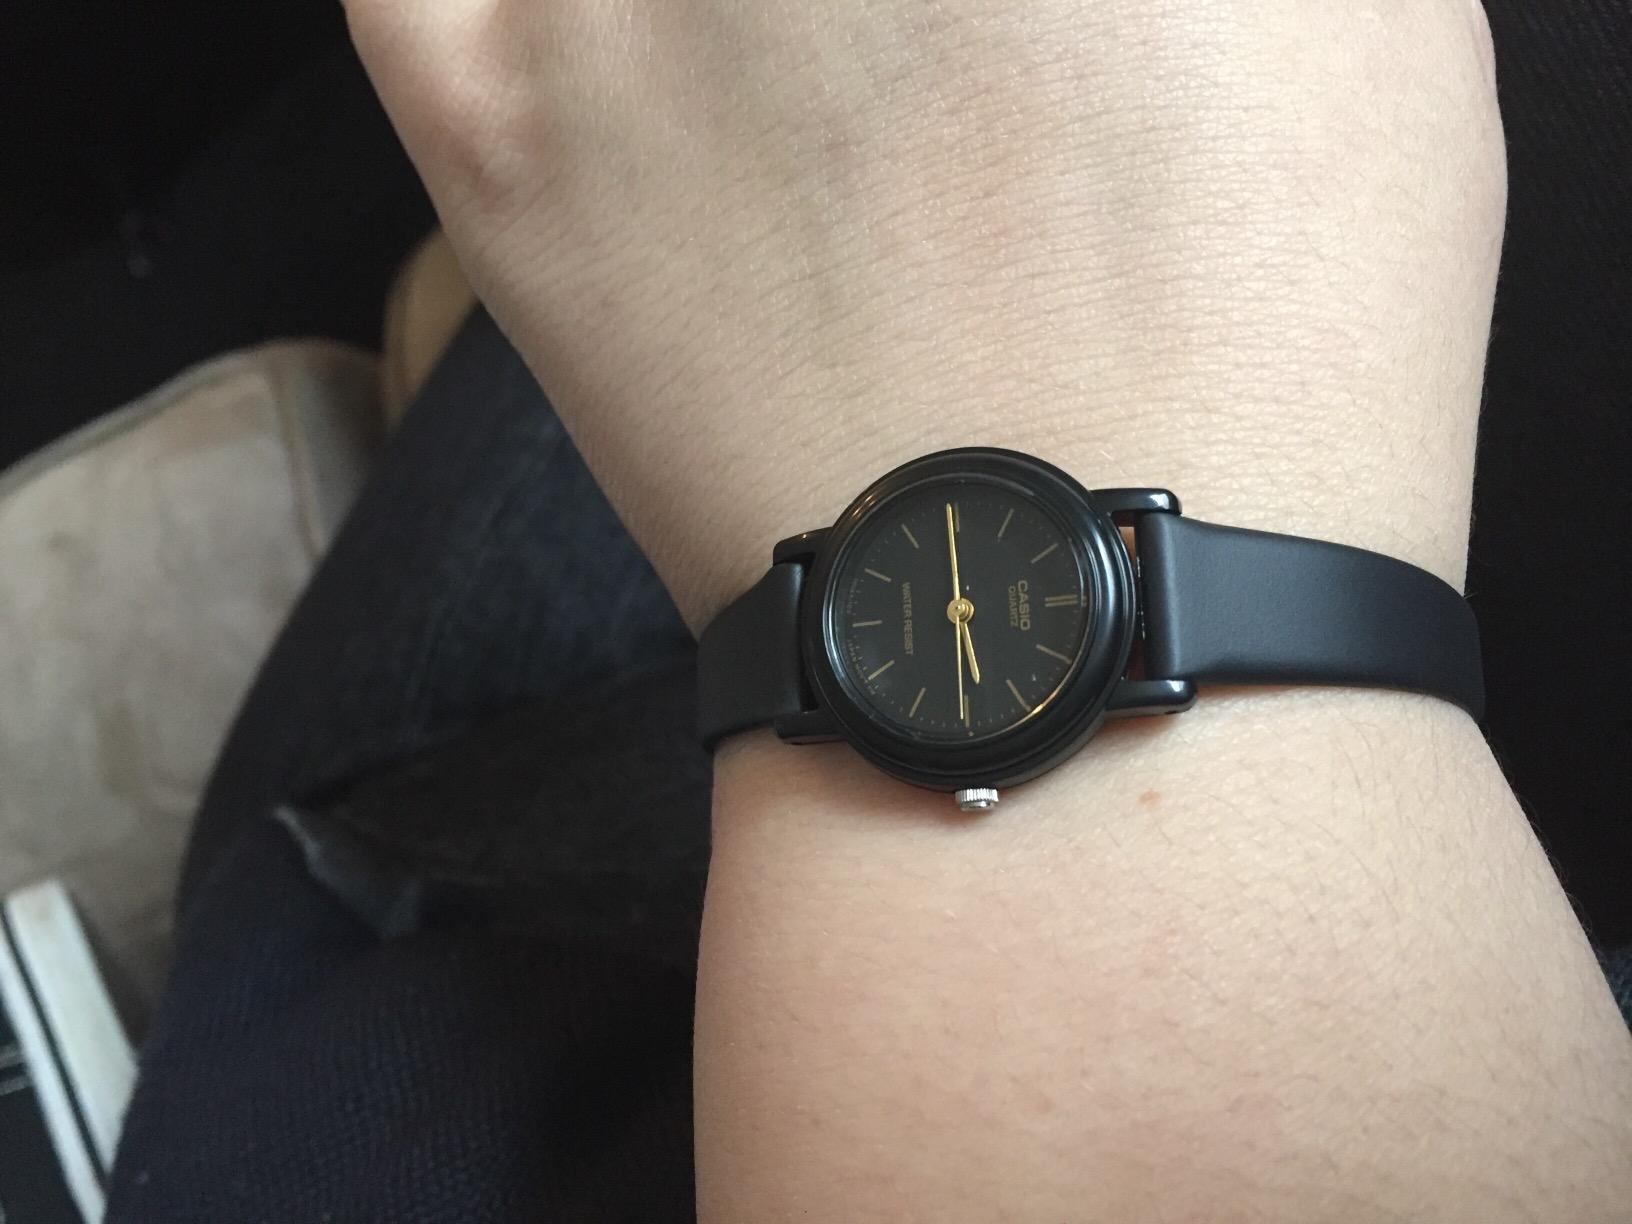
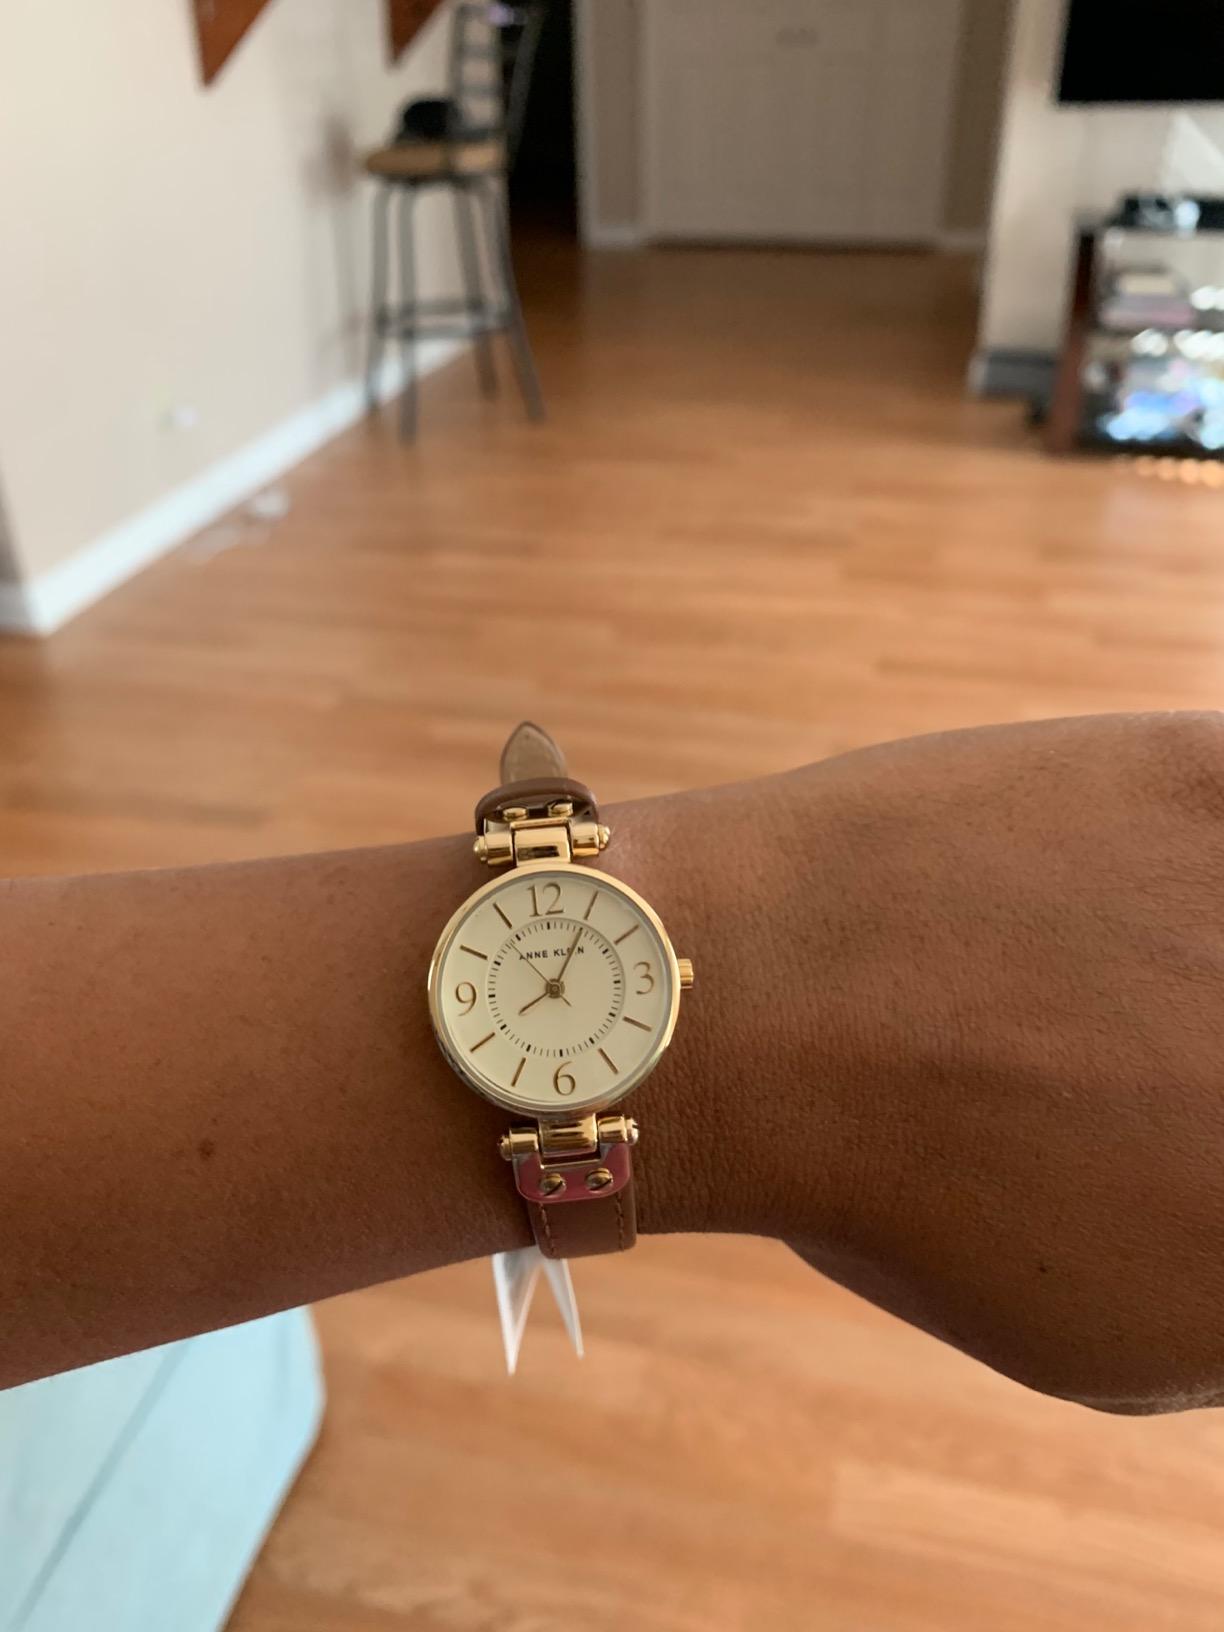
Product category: accessories_watch
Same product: no